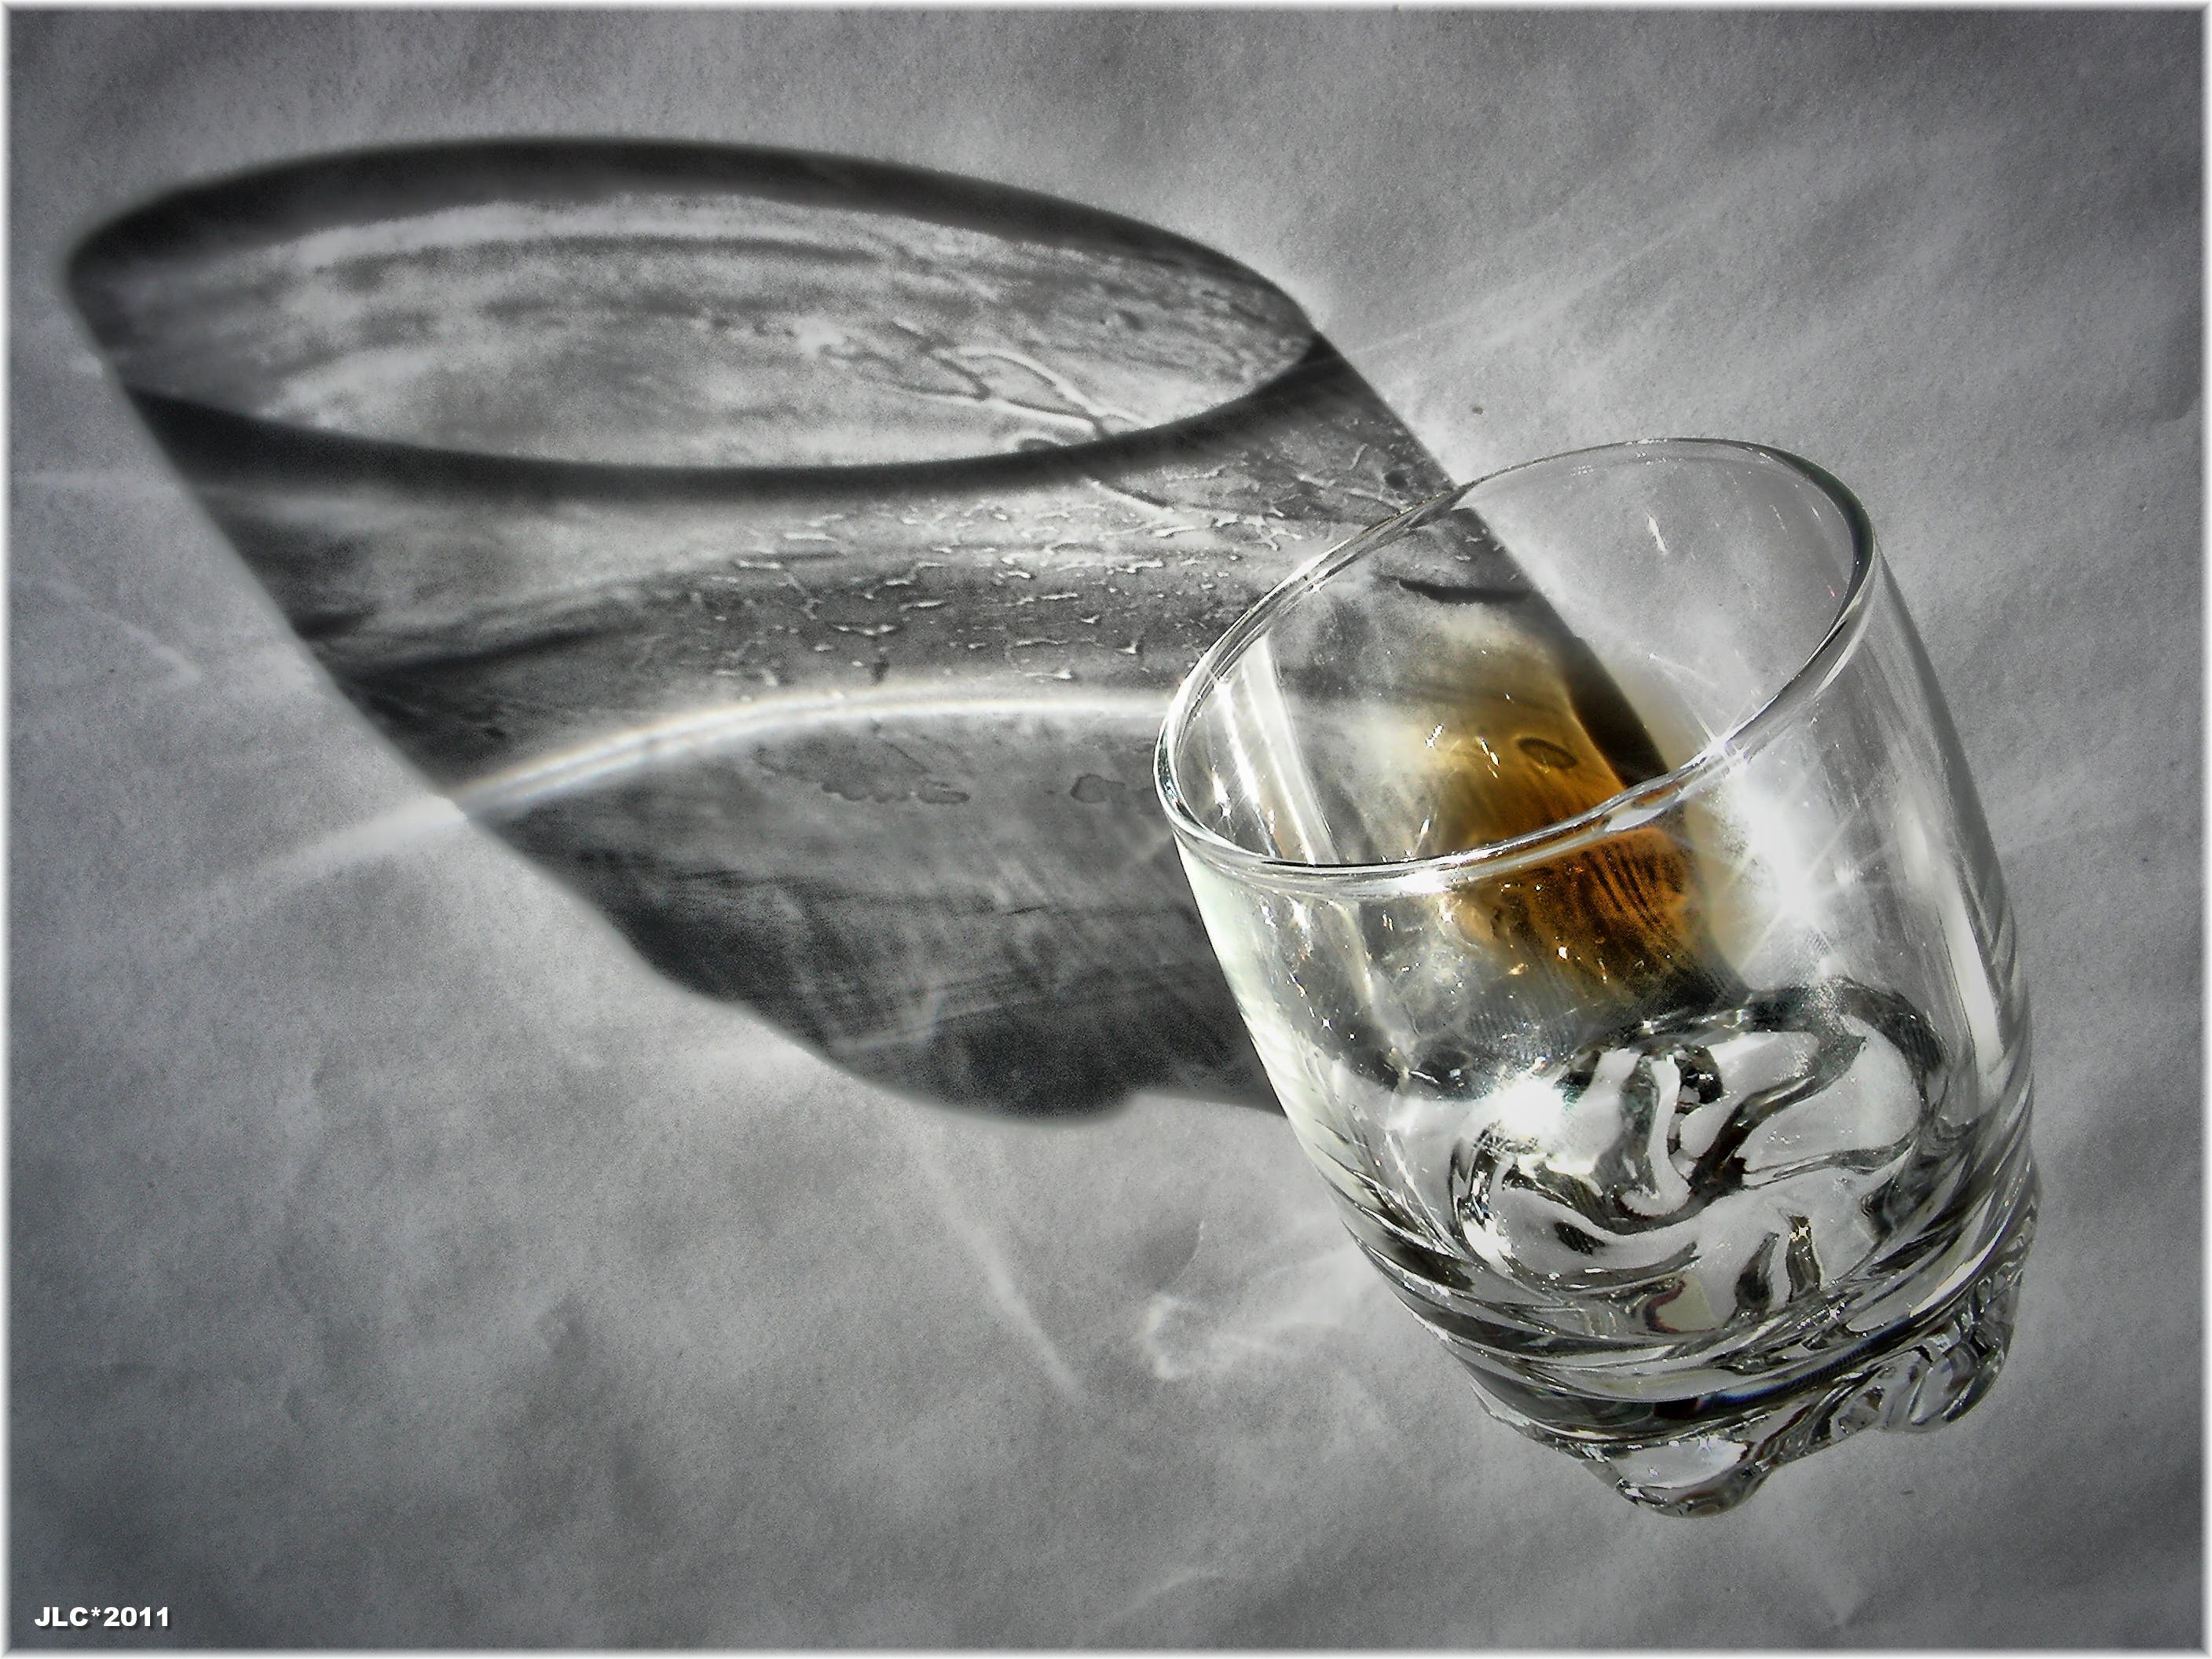
black and white, glass, monochrome, still life, painting, wine glass, sketch, drawing, sombras, shape, cristal, bodegon, stemware, still life photography, monochrome photography, distilled beverage, drinkware